Artists with the most number-ones on the U.S. Dance Club Songs chart

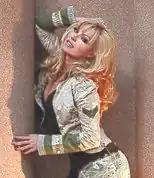
Kristine W in 2009

American singer-songwriter and producer Beyoncé has achieved 22 number-one songs on the U.S. "Billboard" Dance Club Songs chart, and ranks 4th among the top 100 Dance Club Songs artists. Beyoncé claimed her first number one on the chart with her debut single "Crazy in Love" in September 2003, assisted by the Maurice Joshua and Junior Vasquez remixes. It was followed by the Calderone & Quayle remix of "Naughty Girl" in June 2004. In 2006, the singer claimed three number-ones on the chart: "Check on It" in March, the Freemasons and Joshua Maurice assisted remixes of "Déjà Vu" in October, and "Ring the Alarm" in December. In 2007, the singer achieved her sixth and seventh number ones, respectively: "Irreplaceable" and her duet with Shakira, "Beautiful Liar", which spent two consecutive weeks atop the chart. Beyoncé's third studio album "I Am... Sasha Fierce" garnered six number one songs: "Single Ladies (Put a Ring on It)", "Diva", "Halo", "Sweet Dreams", "Why Don't You Love Me", and "Video Phone", featuring Lady Gaga.